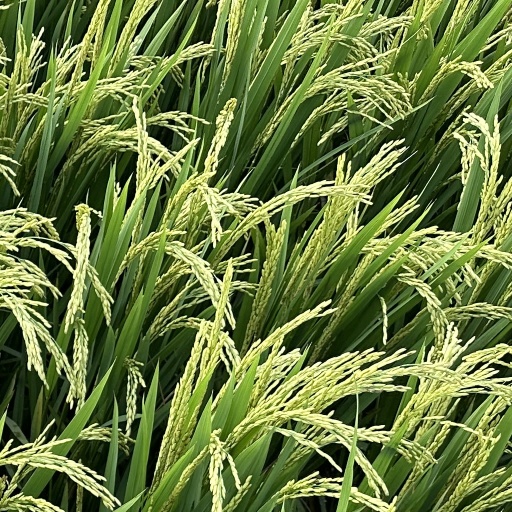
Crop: rice